Vande Bharat (trainset)

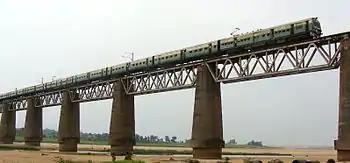
Adra - Asansol MEMU, the first MEMU service in India which began operation in 1995

The first electric multiple unit (EMU) technology in India was introduced in Mumbai as a suburban railway service on 3 February 1925. With an increase in demand post-independence, India began to import EMUs from Europe and Japan, before it could manufacture indigenously. In the 1960s, BHEL, an Indian public sector giant started manufacturing electrical equipment for indigenous EMUs, which then started entering service in the same decade. During the same time, Integral Coach Factory of Chennai, a government-owned manufacturer of rail coaches started developing EMUs indigenously. This is regarded as a major leap in the Indian railway industry as they became the earliest precursors to Vande Bharat technology.